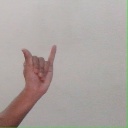
अक्षर: य